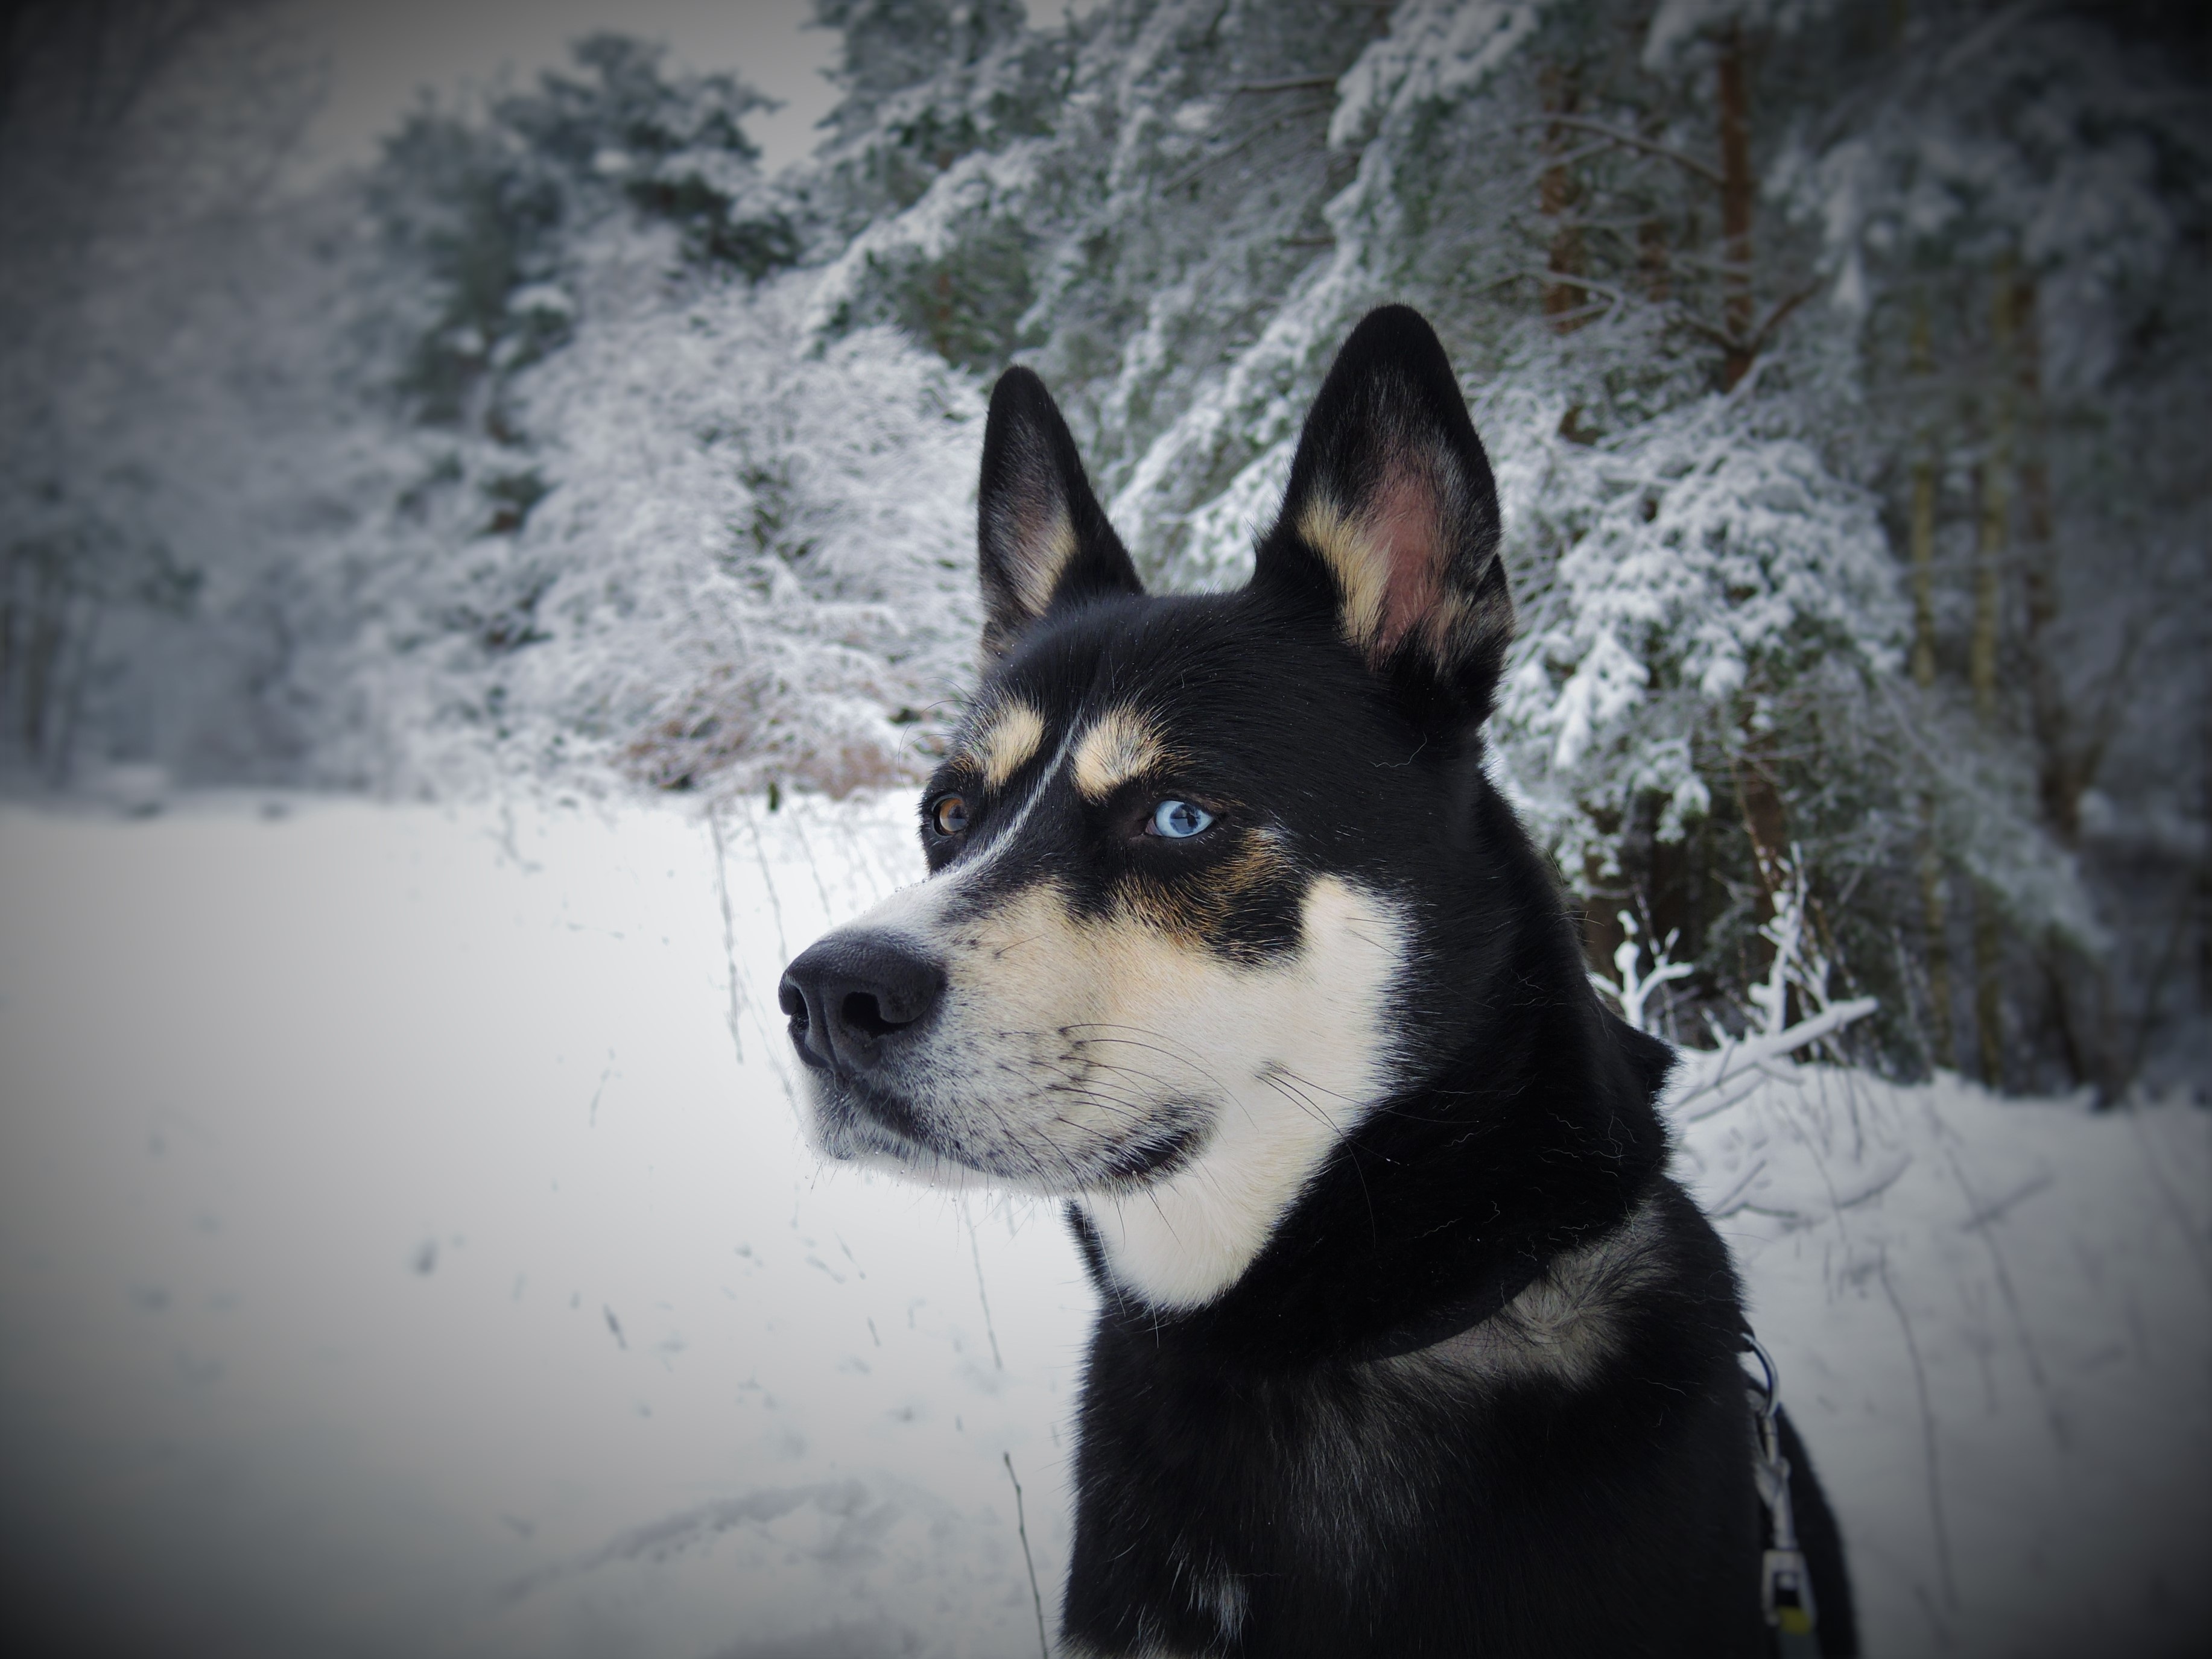
snow, cold, winter, puppy, dog, animal, canine, pet, weather, mammal, outdoors, vertebrate, siberian husky, karelian bear dog, dog like mammal, dog breed group, lapponian herder